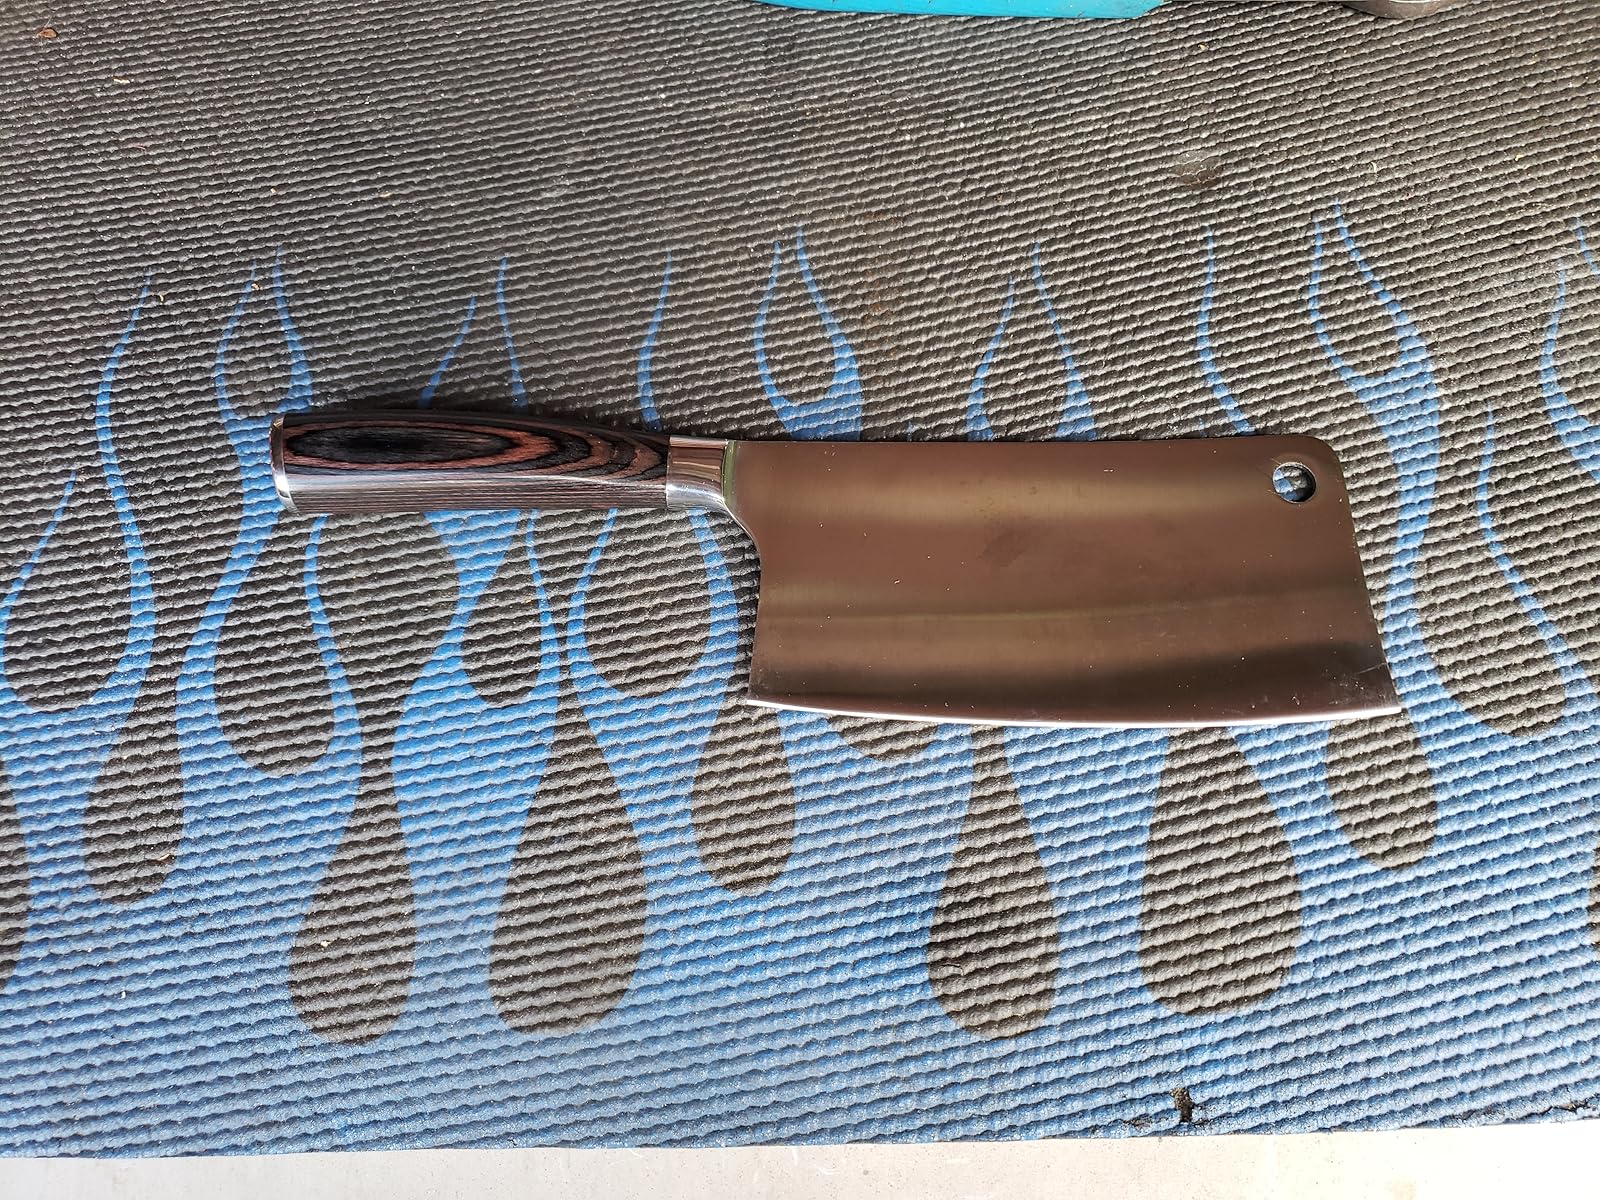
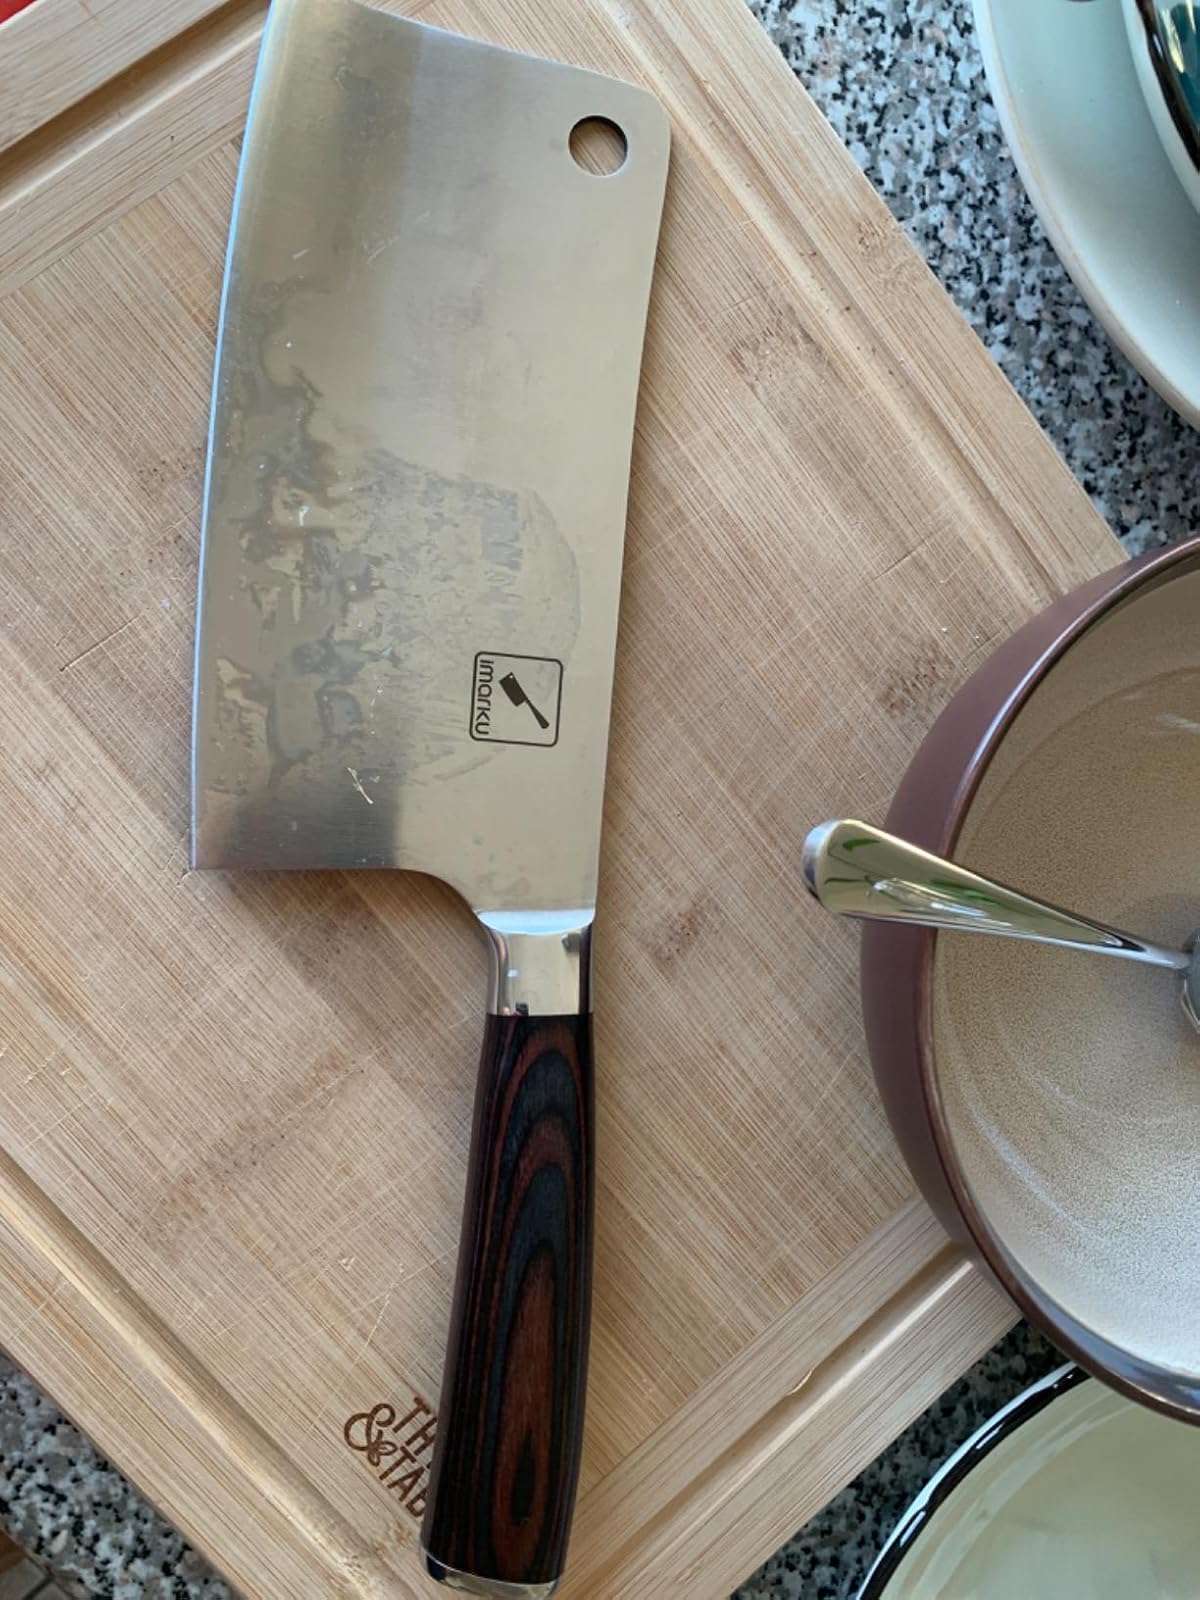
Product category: items_knife
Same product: yes